Lois Lane

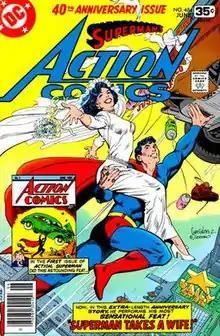
The Earth-Two Lois Lane and Superman, from the cover of "Action Comics" #484 (June 1978), art by José Luis García-López and Dick Giordano.

In "Action Comics" #484 (June 1978), a flashback story reveals Earth-Two's Lois became infatuated with Clark Kent after the latter lost his memory of his superheroic identity (thanks to a spell cast by the old Justice Society of America enemy Wizard working for Colonel Future), with the result of Clark acting more aggressive and extroverted. Clark and Lois began to date each other and were soon married. During the honeymoon, Lois discovered that Clark was indeed Superman. After recruiting the aid of Wizard, Lois restored Clark's memory and Wizard surrendered to the authorities.